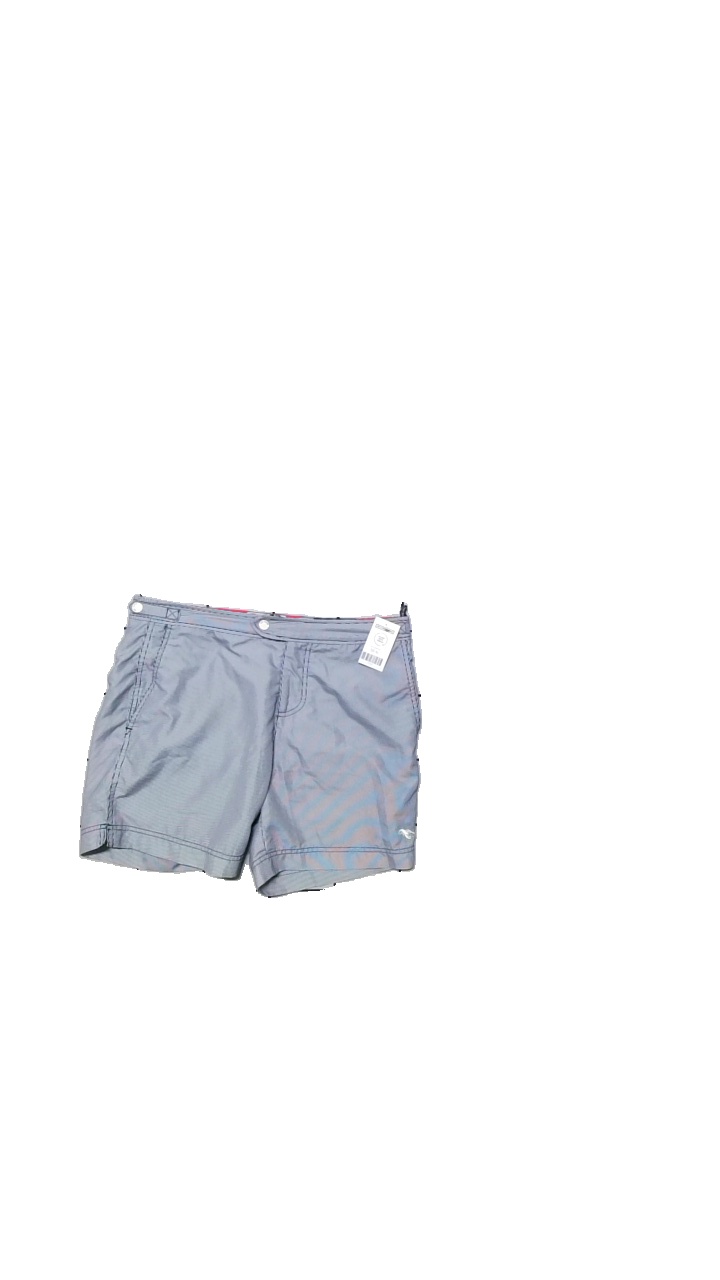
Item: Shorts (Men)
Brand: Ted Baker
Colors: Blue, White
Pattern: Striped
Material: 100% polyester
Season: Summer
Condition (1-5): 5
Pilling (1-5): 5
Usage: Reuse
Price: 50-100